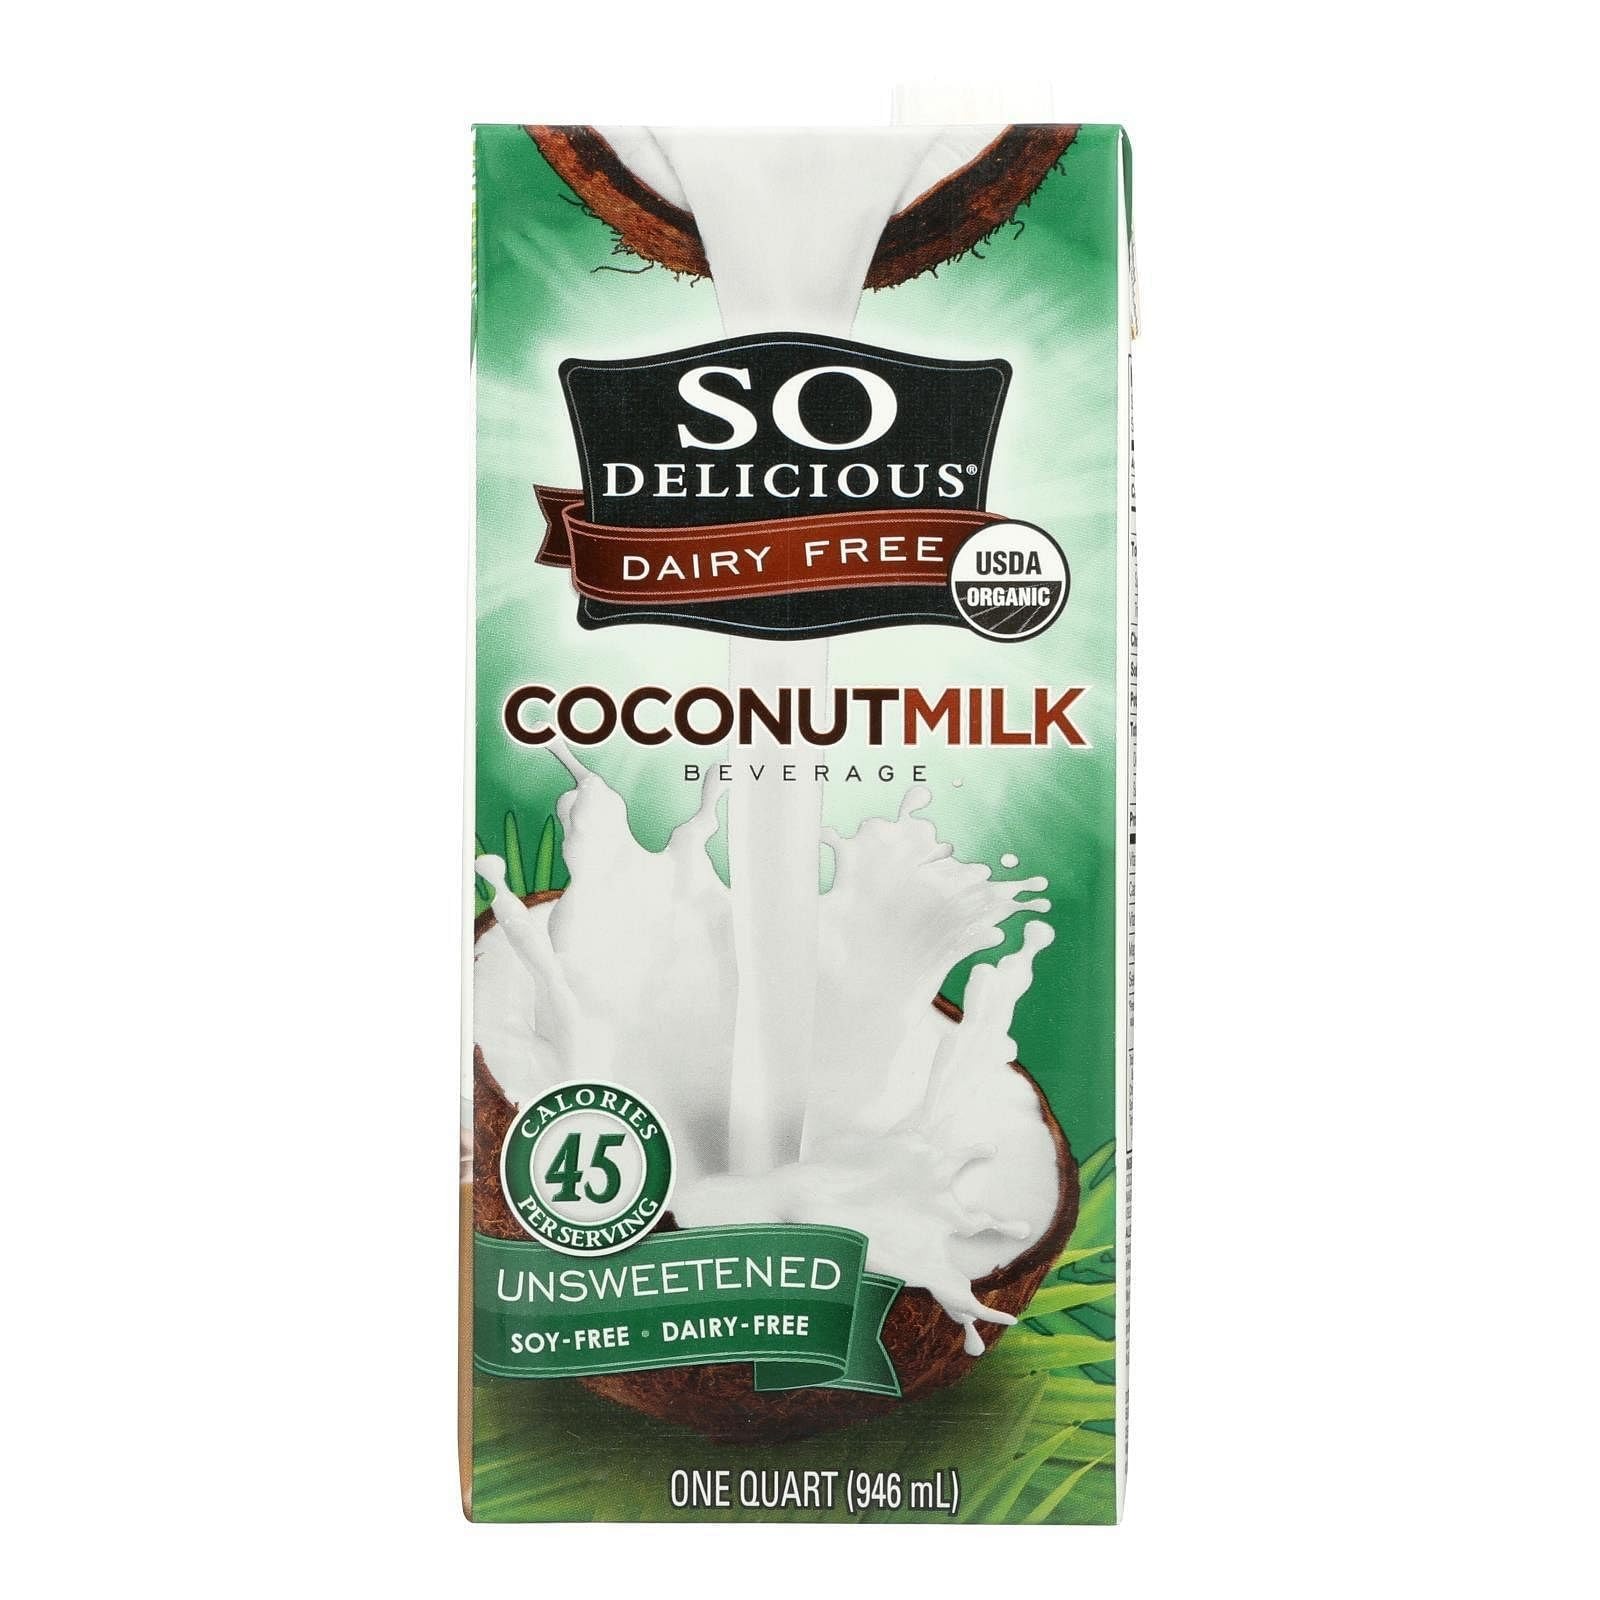
Item Name: So Delicious Bev Mlk Ccnut Unswt Org
Value: 1.0
Unit: Count

Price: 2.82